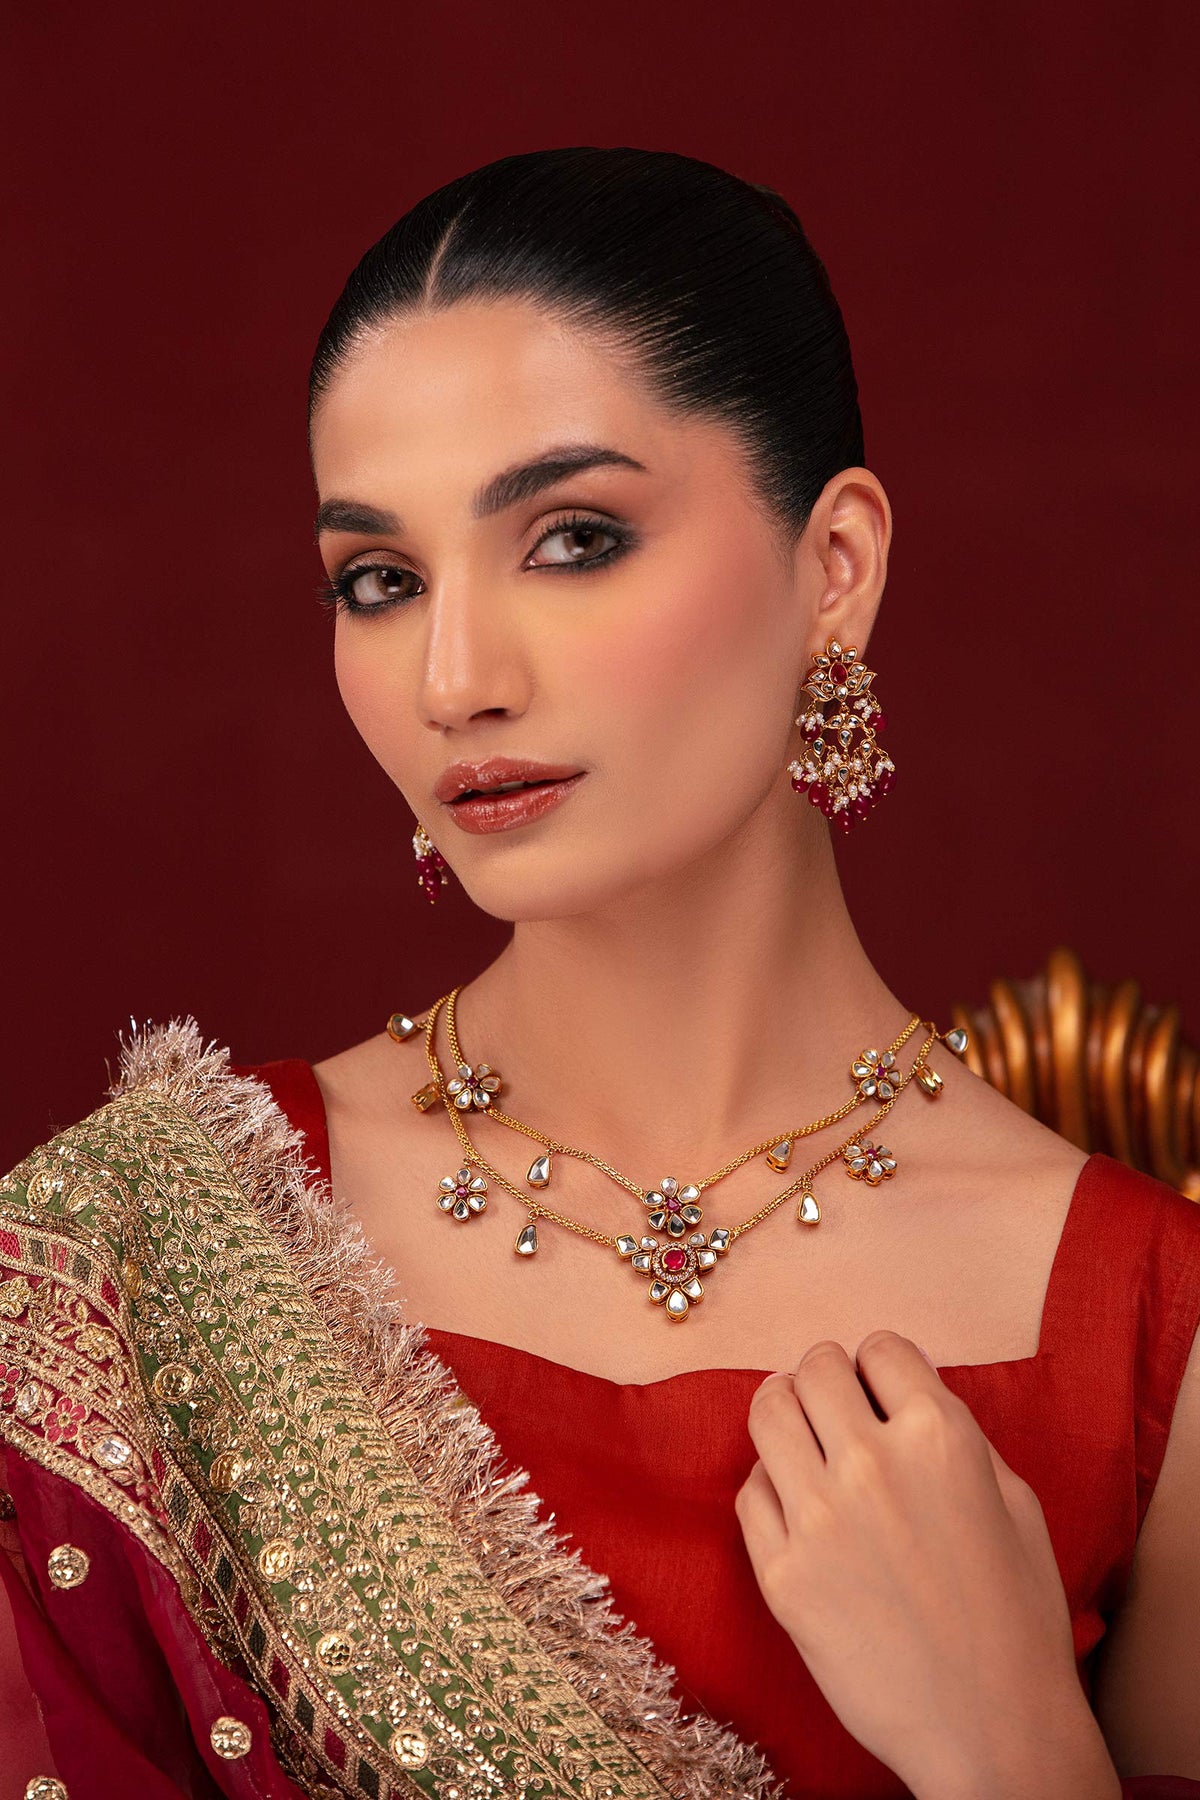
red kashmiri necklace set with gold